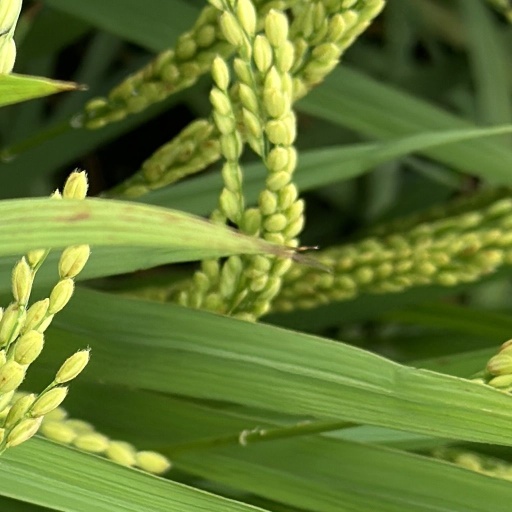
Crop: rice